British response to the Zanzibar Revolution

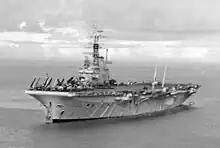
in 1958

Finery would have involved a helicopter assault on Unguja, the main base of revolutionary power, by Royal Marines from the commando carrier HMS "Bulwark". The plan circumvented the need to operate from Kenya, where secrecy could not be guaranteed, and the government did not support intervention. It would take 14 days for Finery to launch once ordered, since Middle East operations required the "Bulwark". To provide a more immediate response, plans were put in place for a smaller scale operation, which could be launched within 24 hours, should evacuation of remaining British citizens in Zanzibar be required. The merger of Zanzibar with Tanganyika to form Tanzania on 23 April may have provided the catalyst for the Umma Party to attempt a coup, and so from around this date, Finery was supported by Operation Shed: an airlift of a battalion of troops, accompanied by scout cars, to seize Unguja's airfield and protect Abeid Karume's government. The expected coup did not occur, and Finery was scrapped on 29 April 1964, although Operation Shed remained in place.